Article Two of the United States Constitution

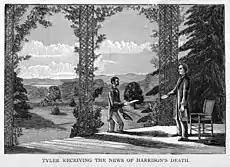
1888 illustration of new President John Tyler receiving the news of President William H. Harrison's death from Chief Clerk of the State Department Fletcher Webster

"(Note: This clause was partially superseded by the 25th Amendment in 1967.)"